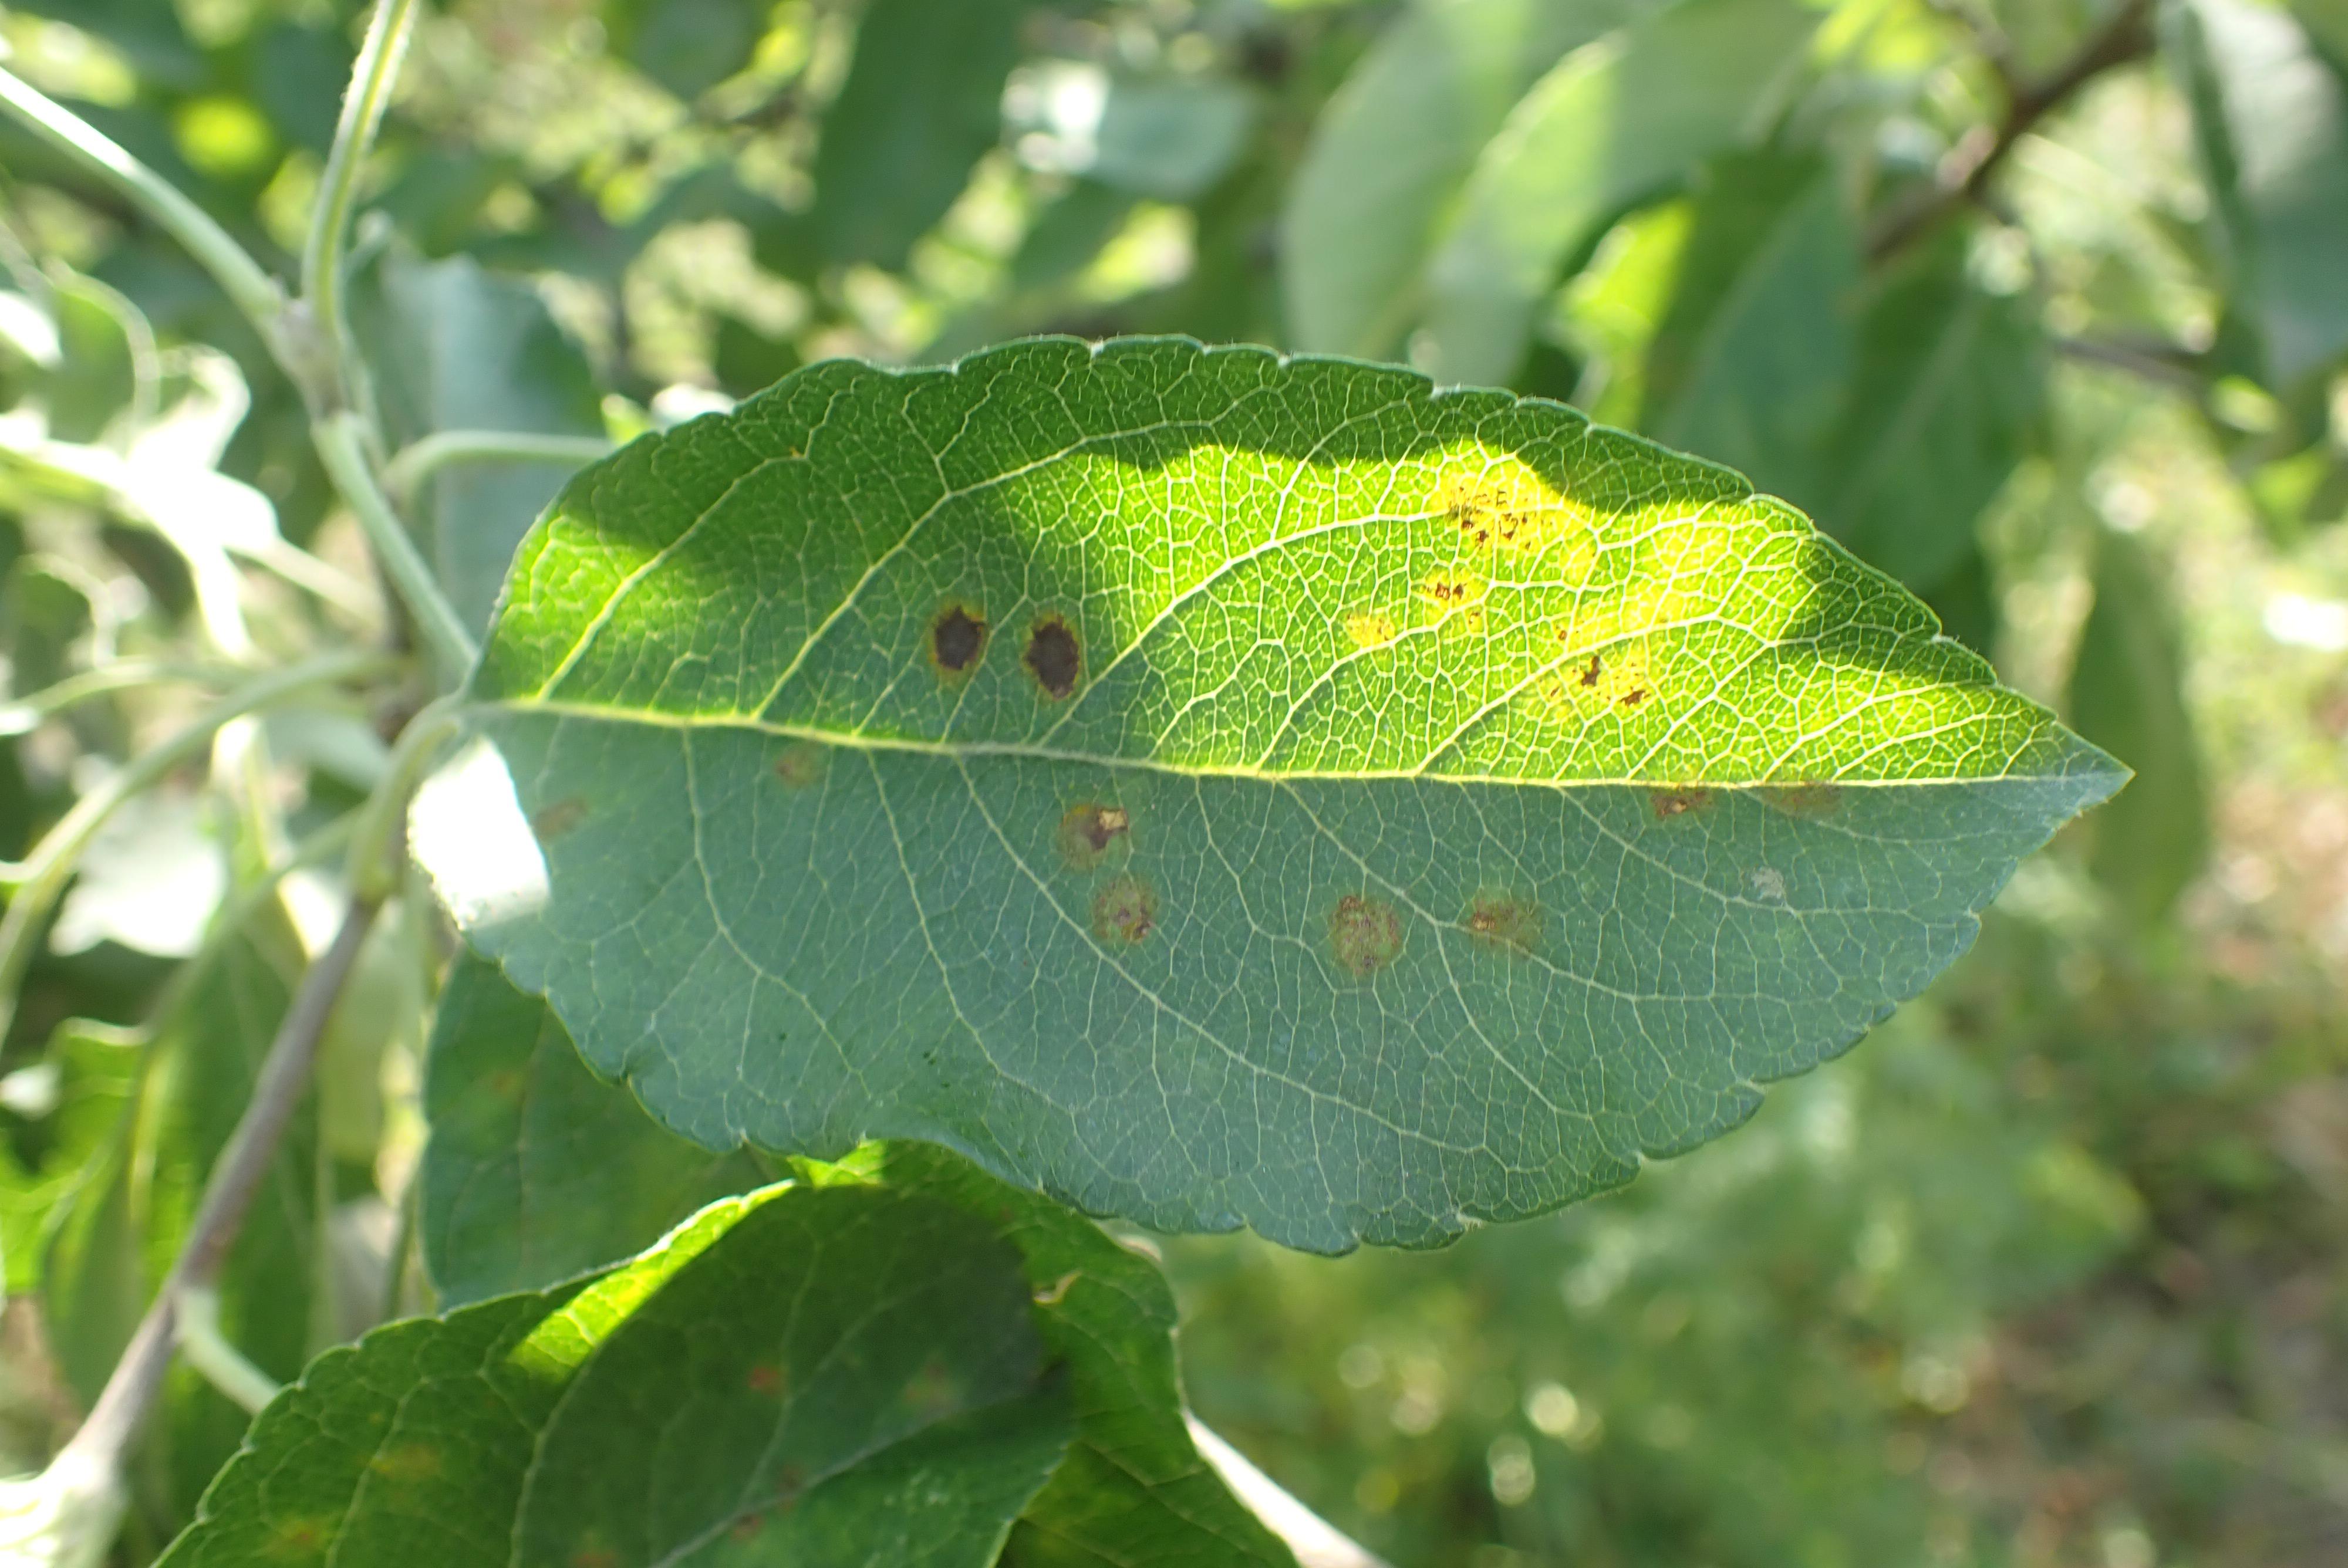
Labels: scab